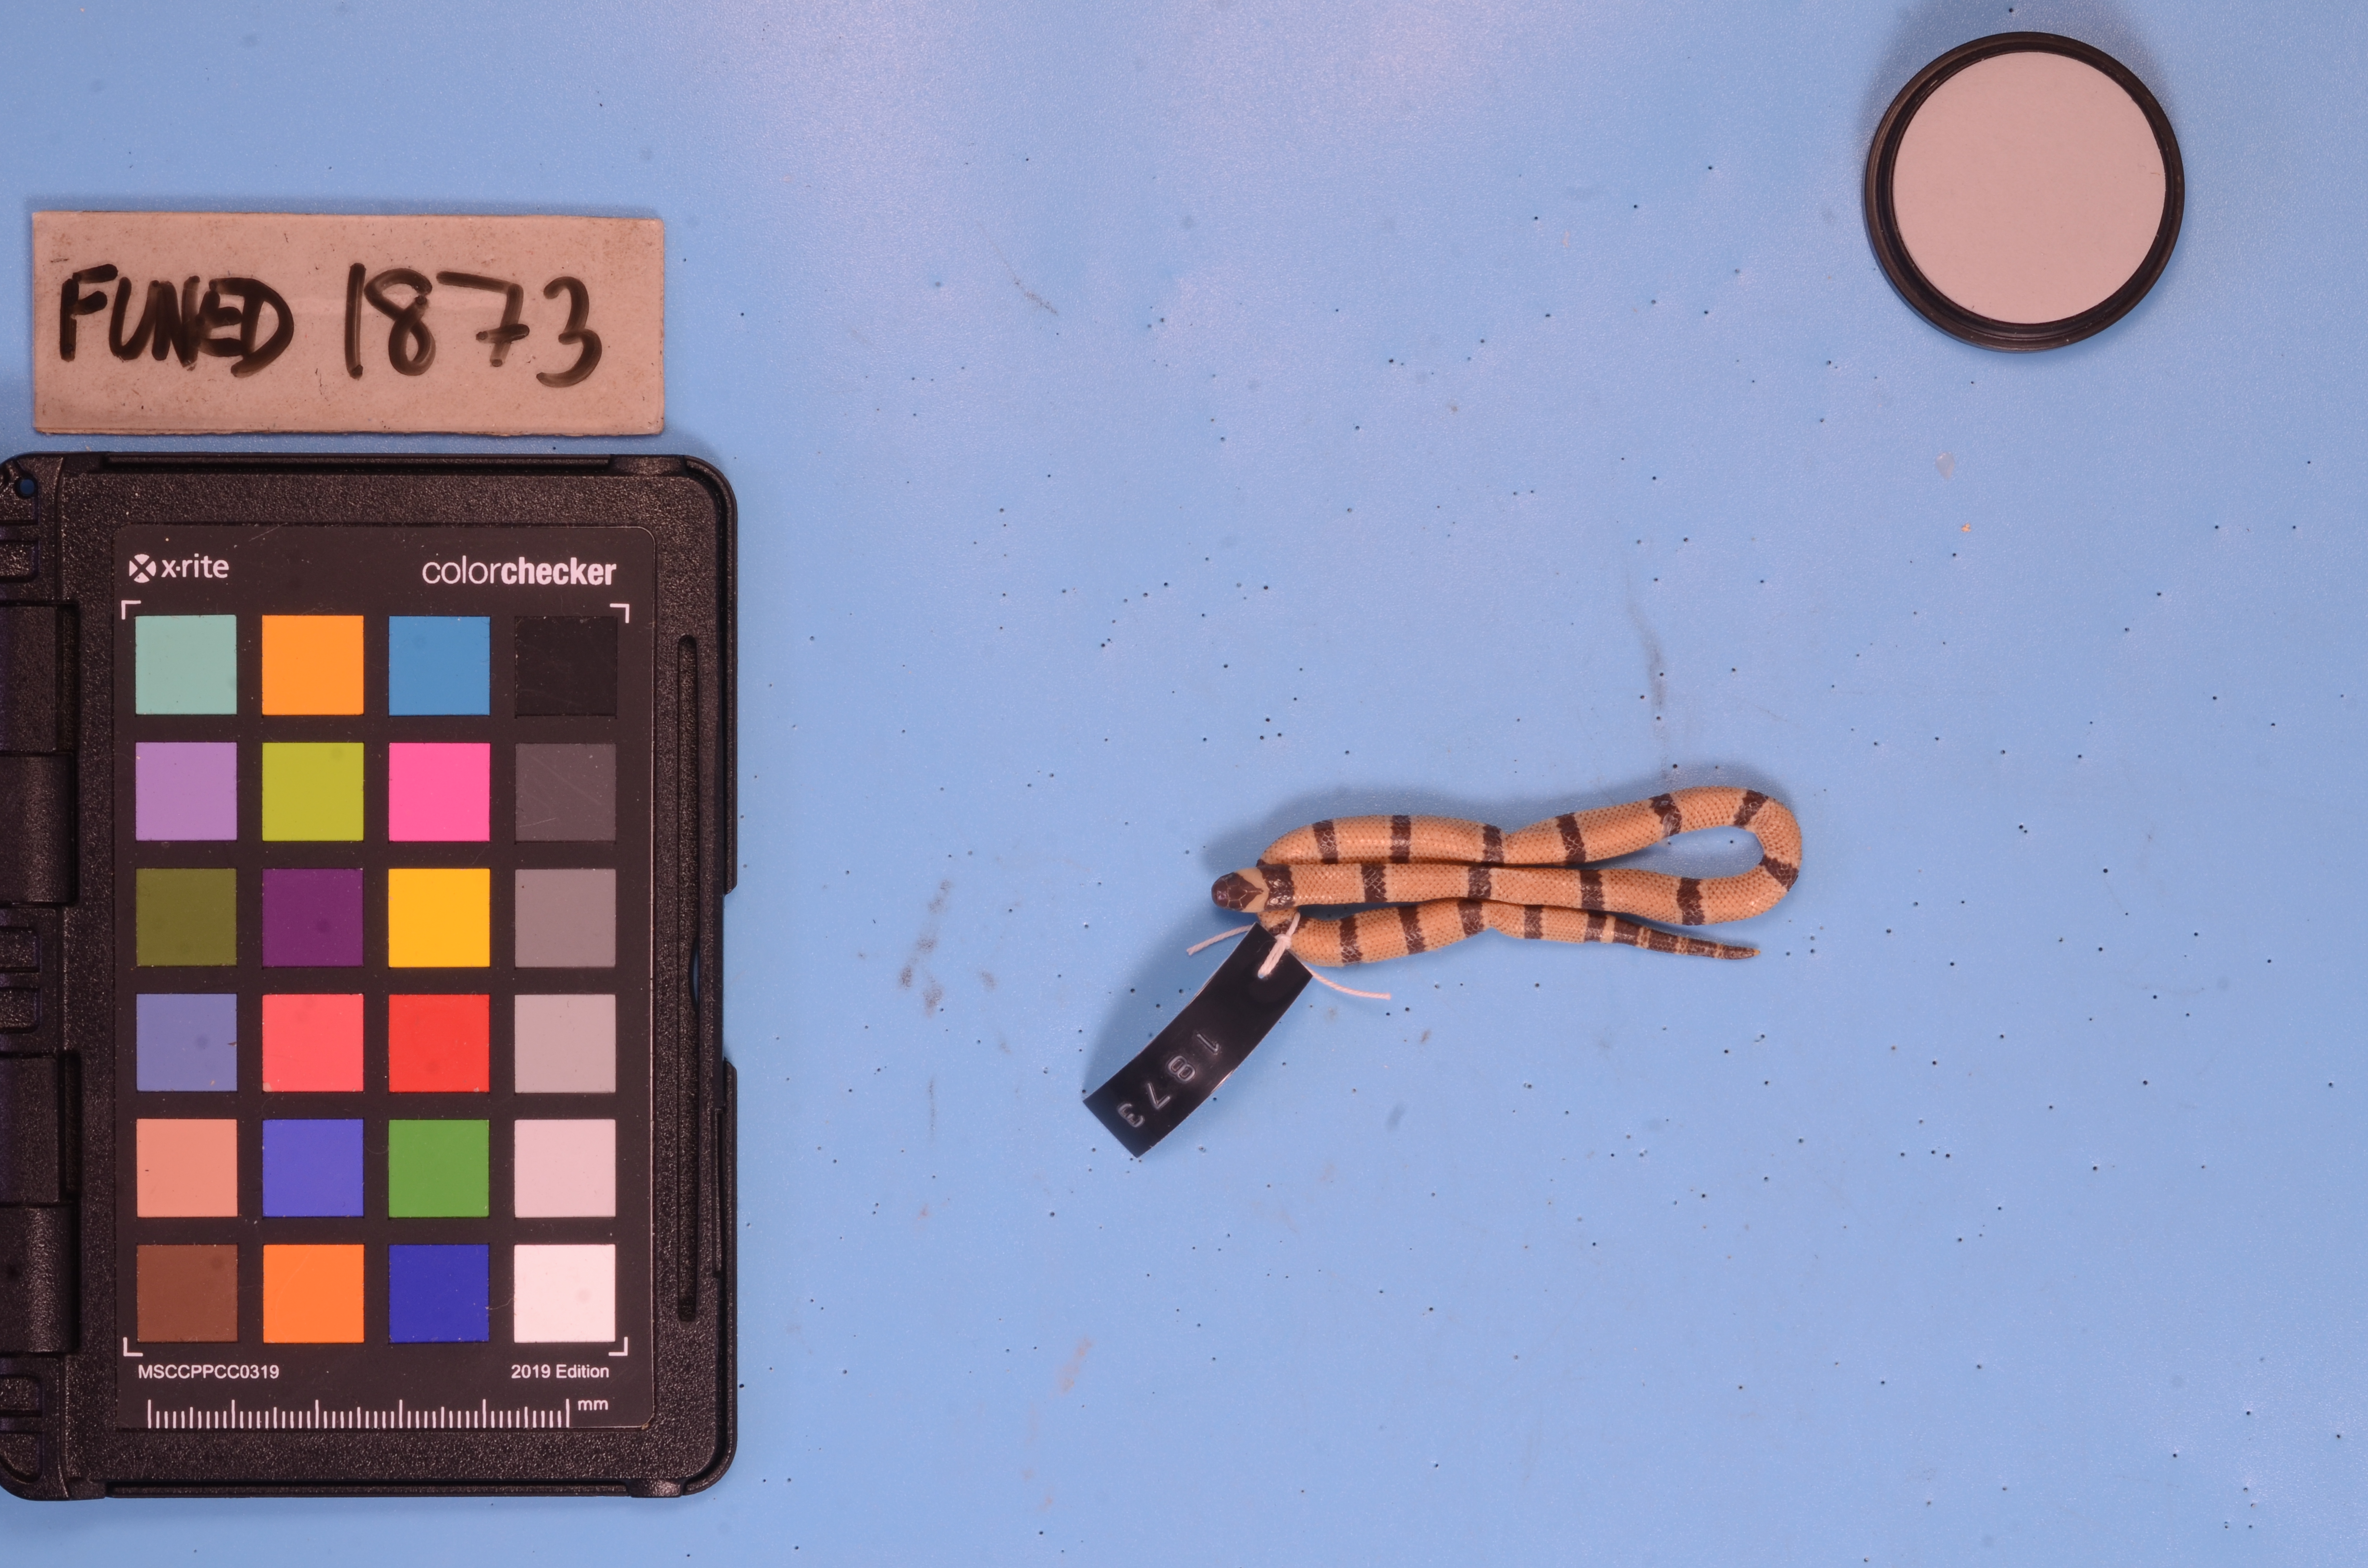
Species: Micrurus corallinus
View: dorsal
Mimicry status: model